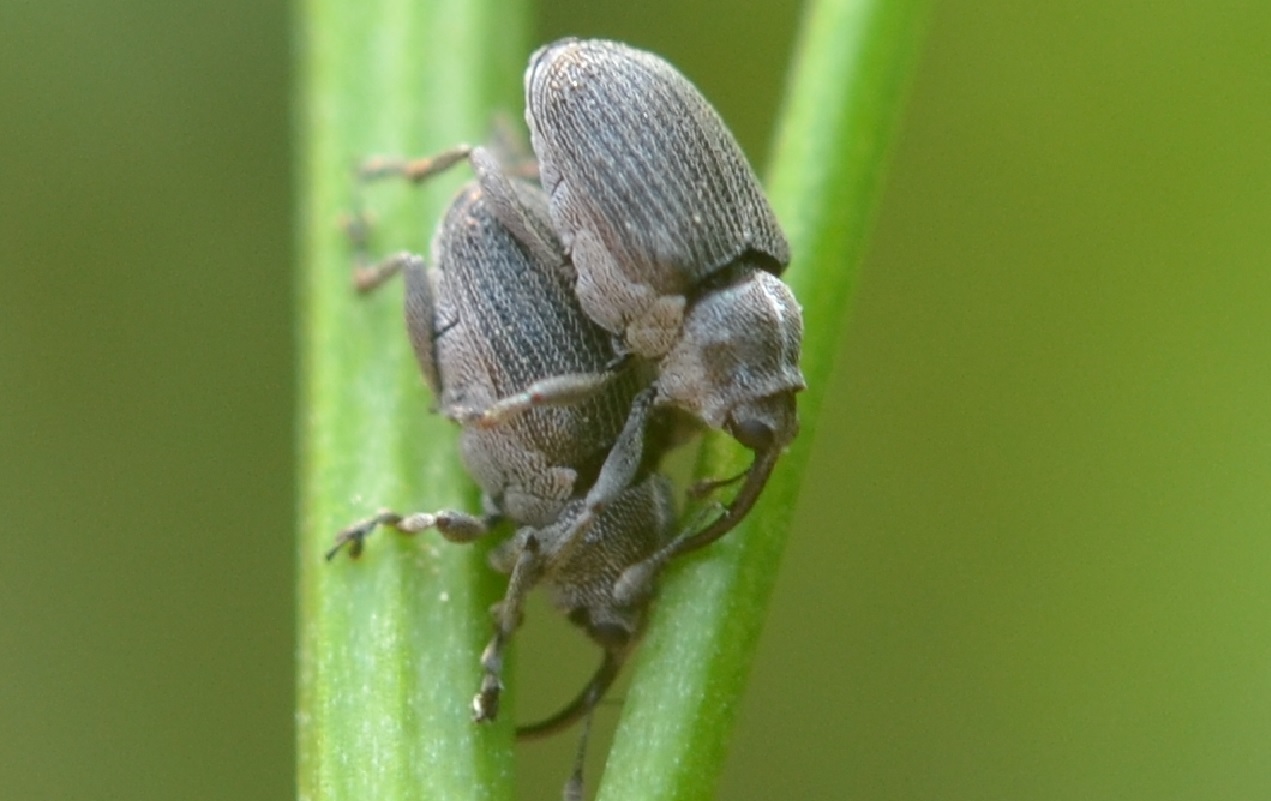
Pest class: Cabbage_seedpod_weevil